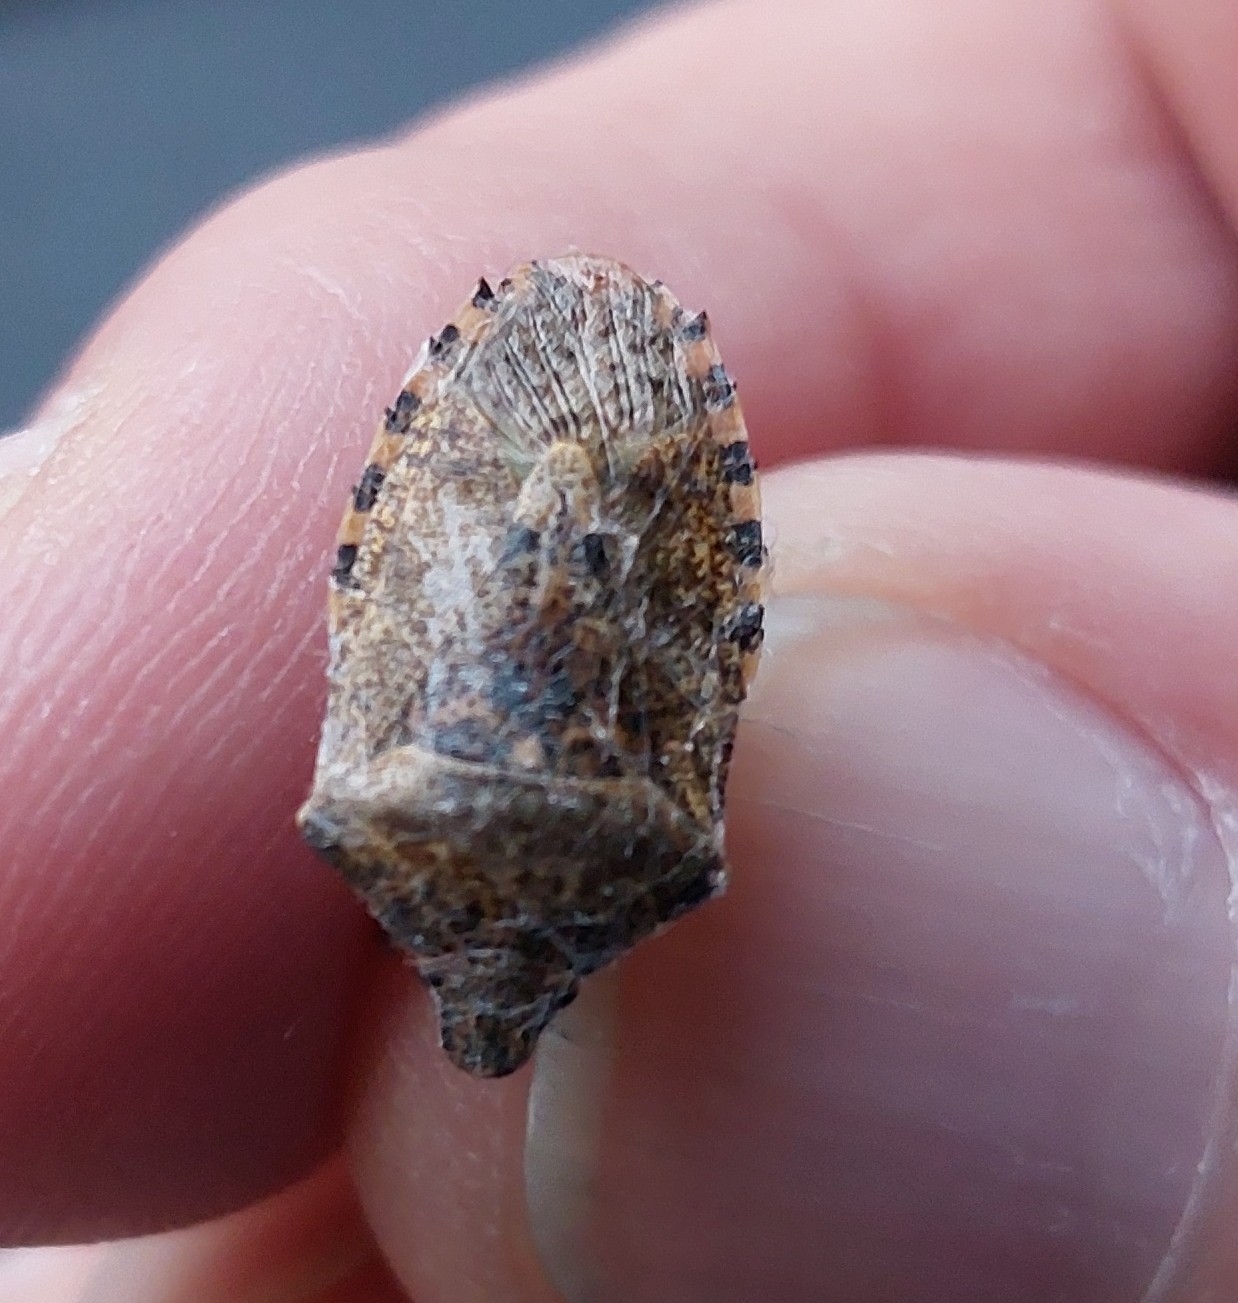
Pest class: stink_bug